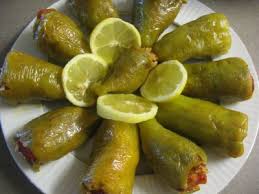
Yemek: biber_dolmasi